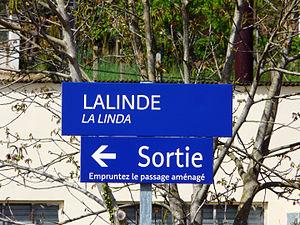
Panneau bilingue français-occitan en gare de Lalinde, Dordogne, France.